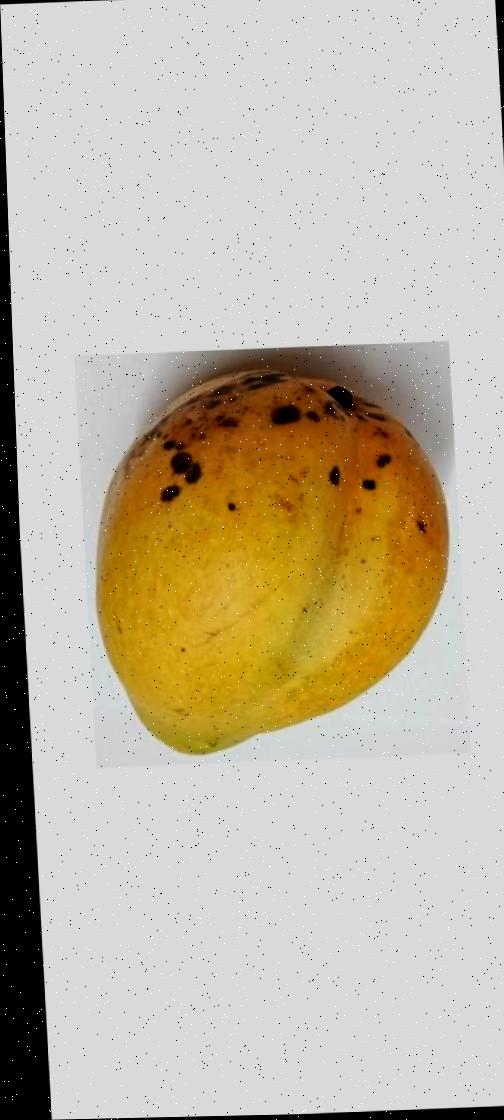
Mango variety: Bari-11